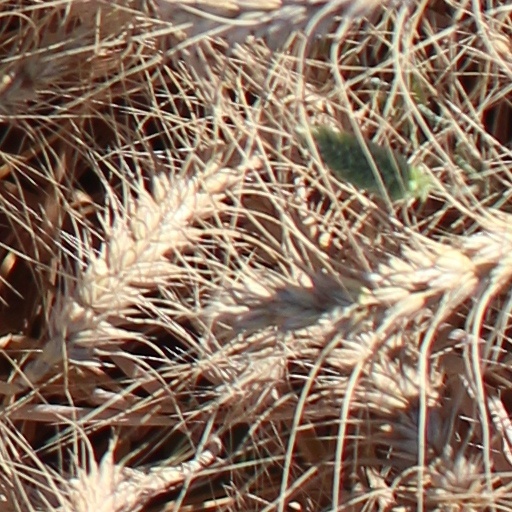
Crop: wheat